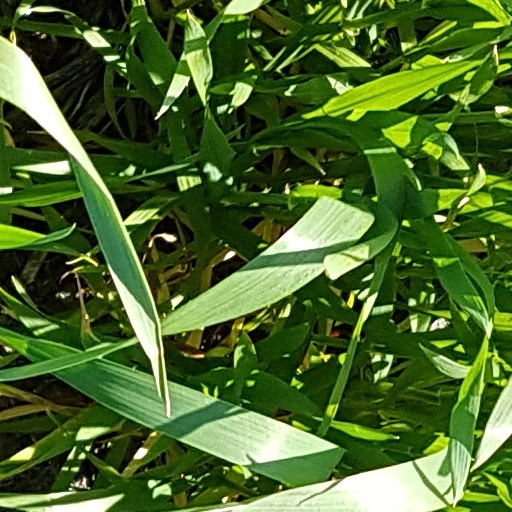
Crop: wheat